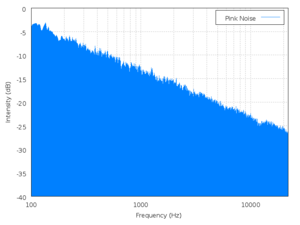
Bien que le bruit soit un signal aléatoire, il possède des propriétés statiques caractéristiques. La densité spectrale de puissance en est une, et peut être utilisée pour distinguer les différents types de bruit. Cette classification par la densité spectrale donne une terminologie de « couleurs ». Chaque type est défini par une couleur. Ces définitions sont, en principe, communes aux différentes disciplines pour lesquelles le bruit est un facteur important.